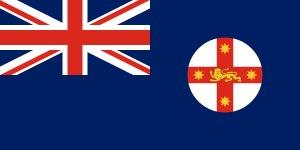
Le drapeau de la Nouvelle-Galles du Sud est le drapeau officiel de l'État de la Nouvelle-Galles du Sud, en Australie. Il a été adopté en 1876. Il s'agit d'un Blue Ensign britannique, avec sur le battant un disque blanc avec la croix de saint Georges.